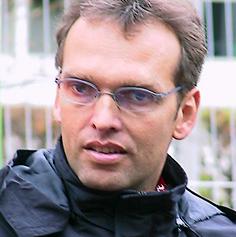
Age: 41